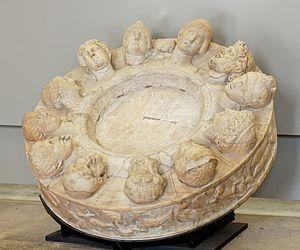
Autel des douze dieux. Objet d'usage non identifié